3M bookshelf game series

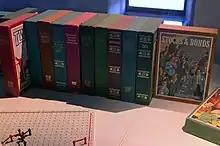
Several 3M bookshelf games in the Swiss Museum of Games (2014)

The 3M bookshelf game series is a set of strategy and economic games published in the 1960s and early 1970s by 3M Corporation. The games were packaged in leatherette-look large hardback book size boxes in contrast to the prevalent wide, flat game boxes. The series grew to encompass over three dozen games. Most were multi-player board games or card games; a few were trivia games or two-handed board games. "Acquire" and "TwixT" were among the best-selling titles. The series later became part of the Avalon Hill Bookcase games. Very few of these games are still being published.